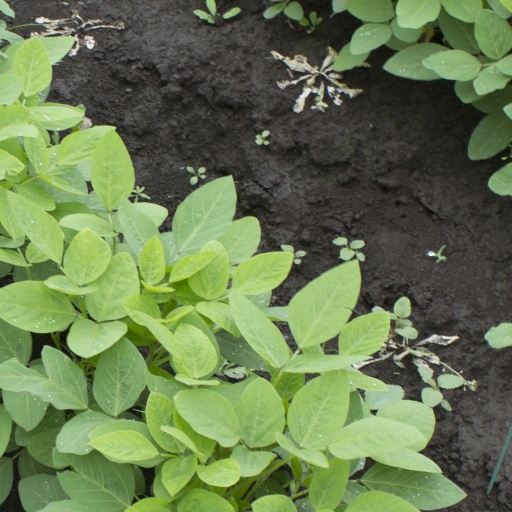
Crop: soybean